Unicorn Overlord

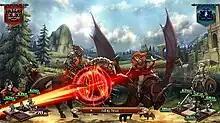
A battle encounter in "Unicorn Overlord"

"Unicorn Overlord" is a tactical role-playing game in which players take on the role of exiled prince Alain as he leads the Liberation Army in a campaign across the fantasy realm of Fevrith. During exploration, the player guides Alain across an overworld to enter towns, use services such as blacksmiths and merchants to outfit his army, and engage in story or optional battles. In areas not controlled by Alain or his allies, enemies represented by sprites also wander the overworld. All the characters, locations and sprites are displayed using 2D art.